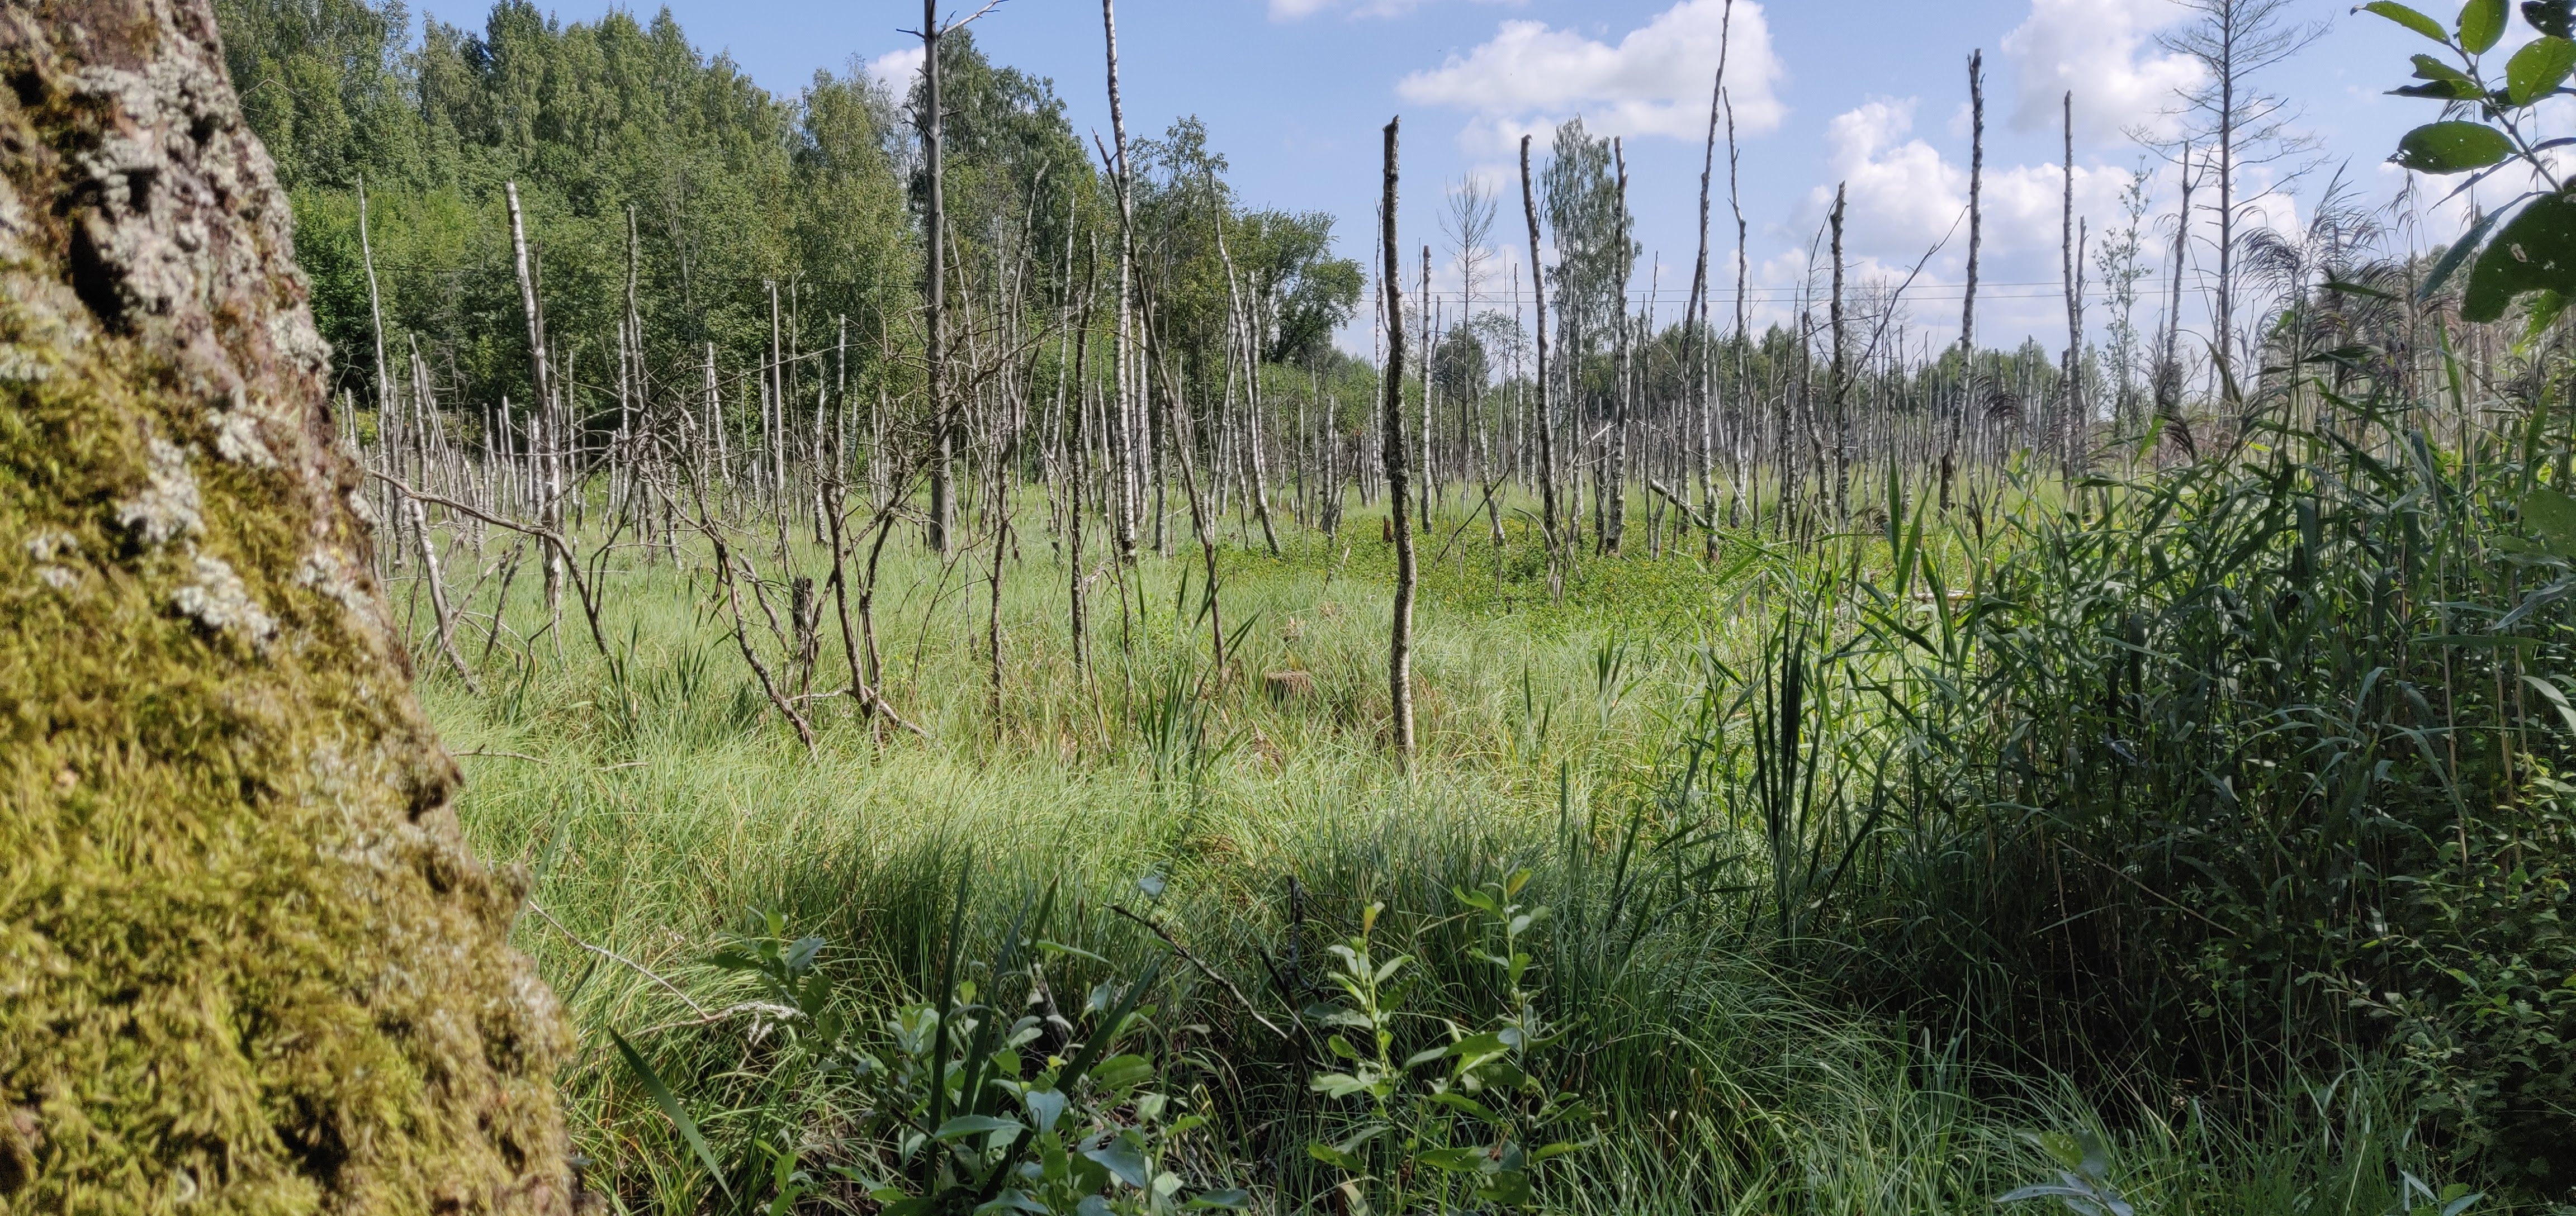
swamp, lithuania, wetland, water, plants, wild, nature, summer, plant, birch, tree, trees, forest, vegetation, natural environment, natural landscape, nature reserve, grass, plant community, shrubland, biome, grass family, terrestrial plant, tropical and subtropical coniferous forests, fen, ecoregion, land lot, prairie, Freshwater marsh, marsh, grassland, Georgia pine, temperate broadleaf and mixed forest, bog, meadow, phragmites